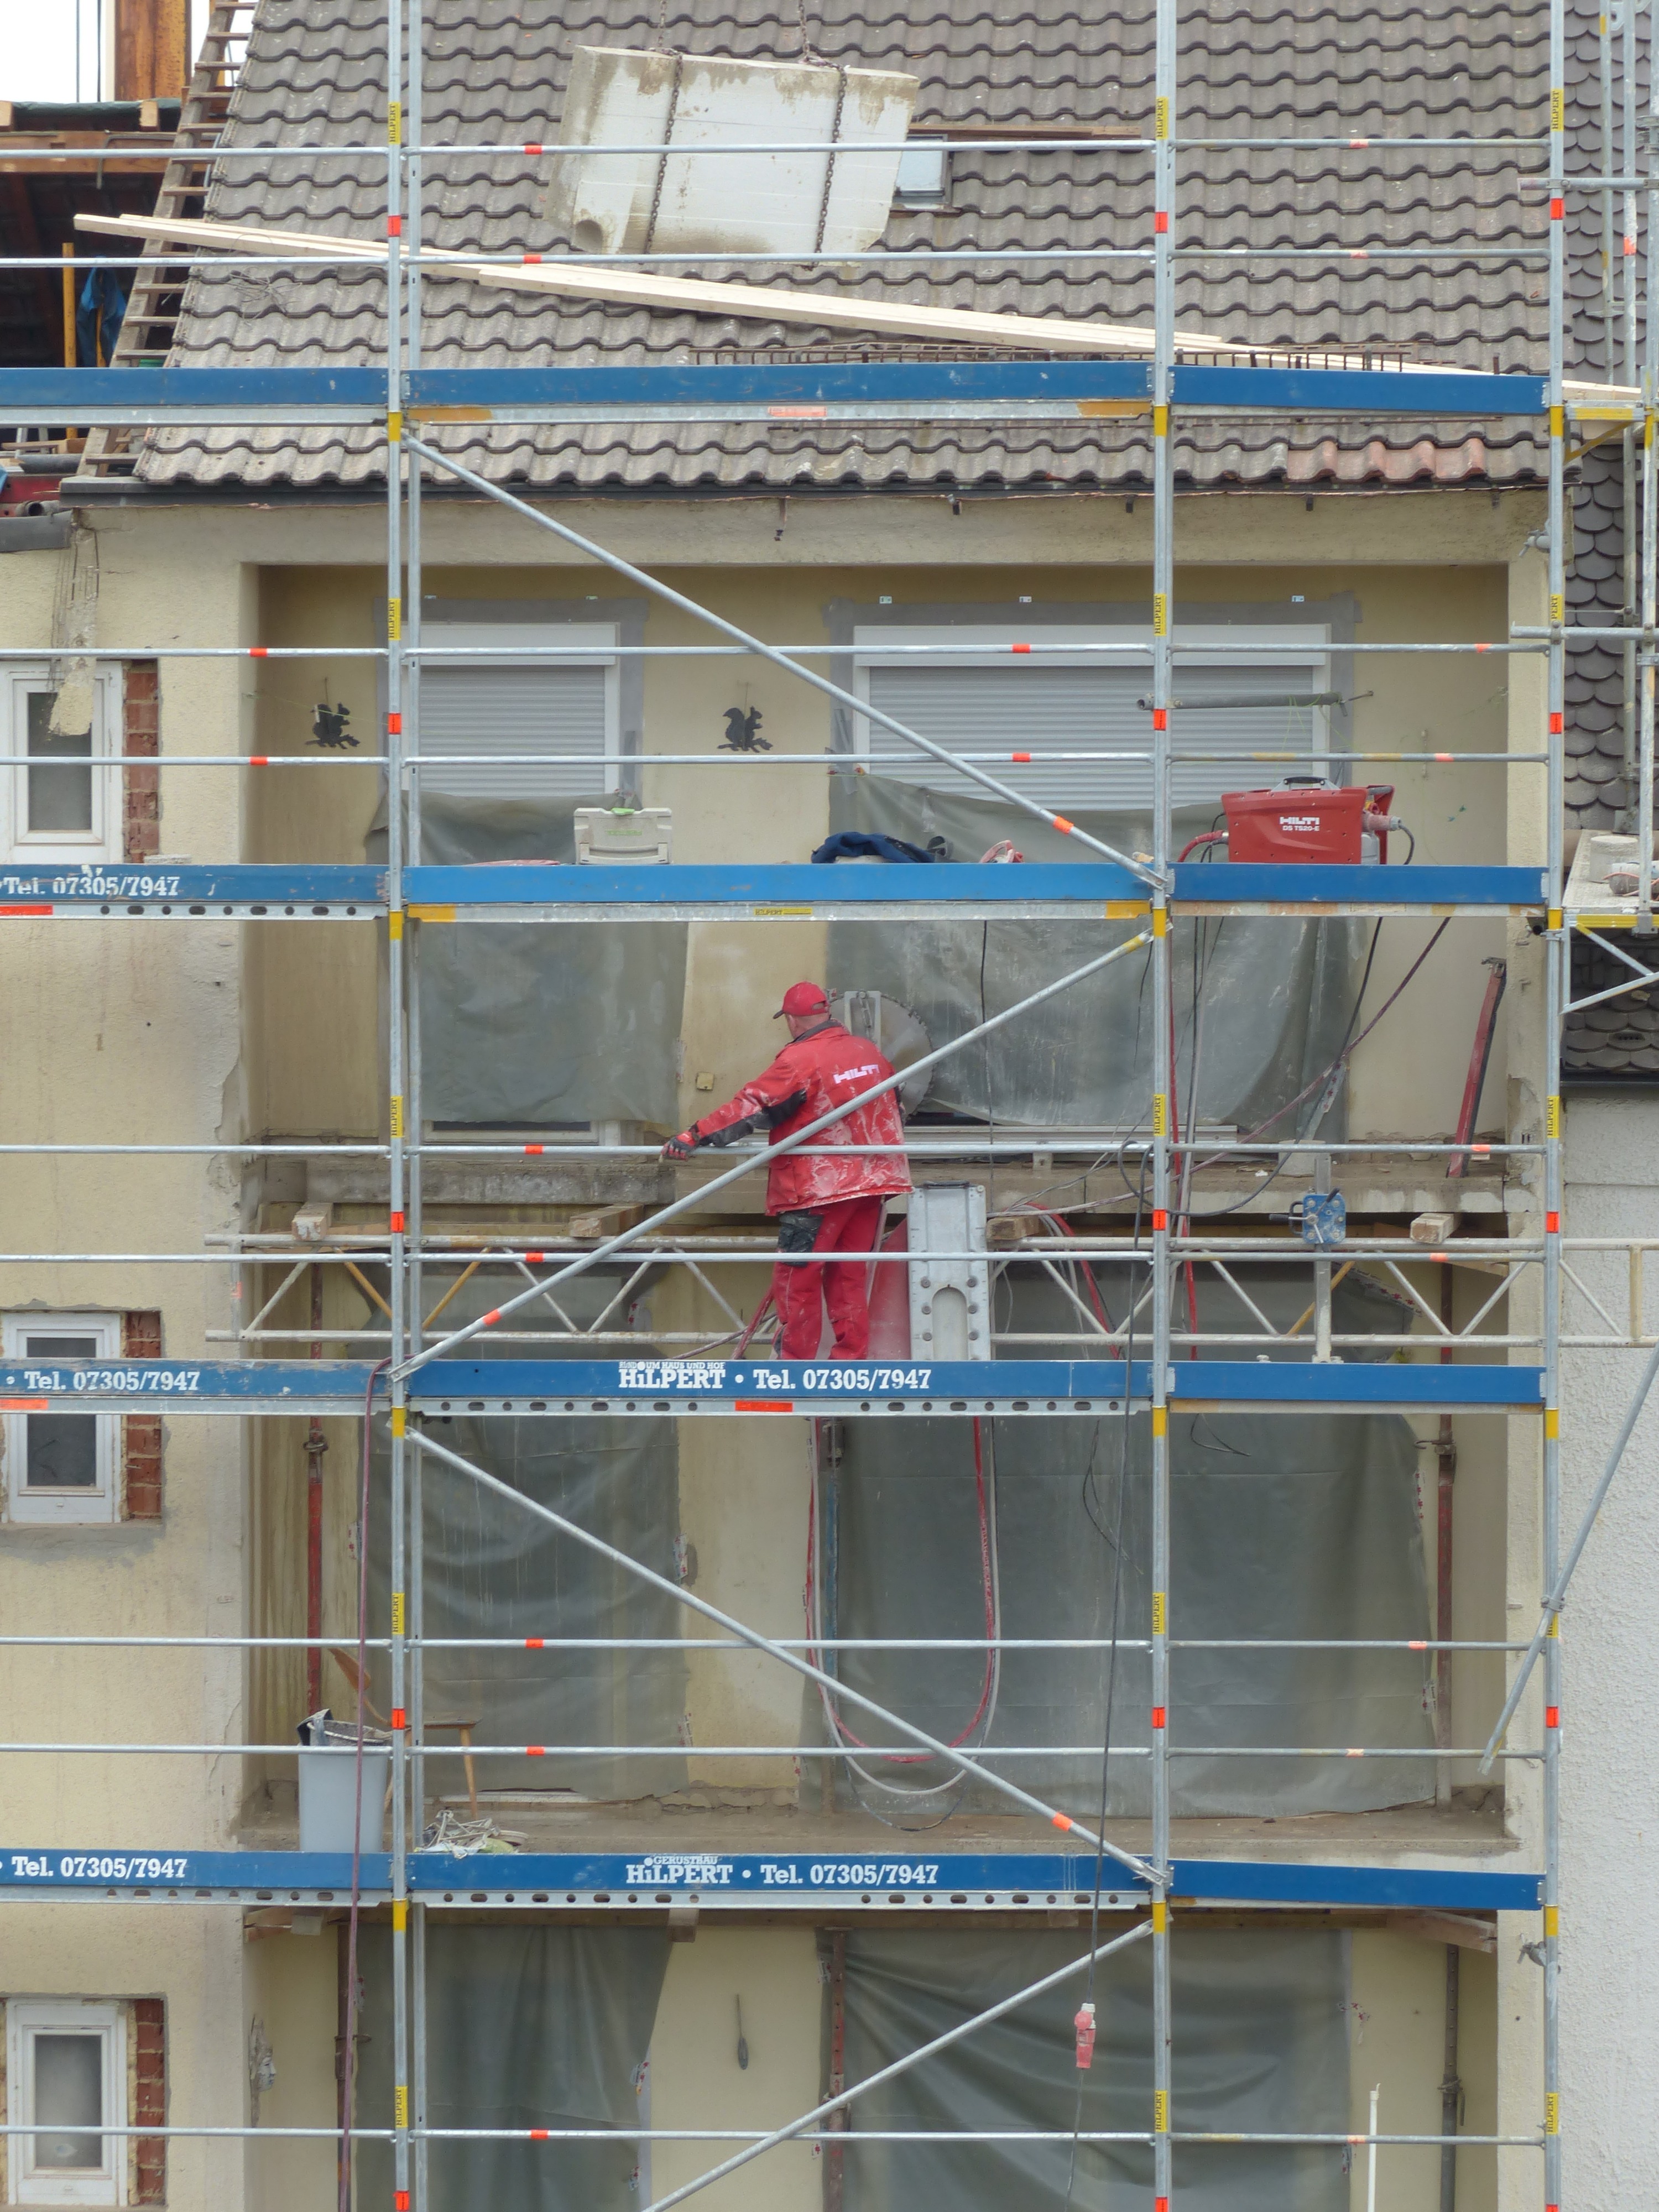
work, architecture, building, wall, construction, facade, cultivation, build, scaffolding, site, renovation, scaffold, craftsmen, house construction, construction work, maurer, expansion, window covering